Otto Linne

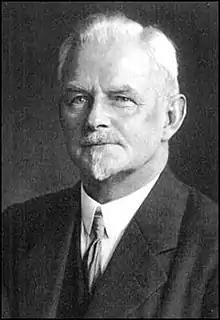

Otto Linne (2 December 1869 – 4 June 1937) was a German architect. His work was part of the architecture event in the art competition at the 1928 Summer Olympics.